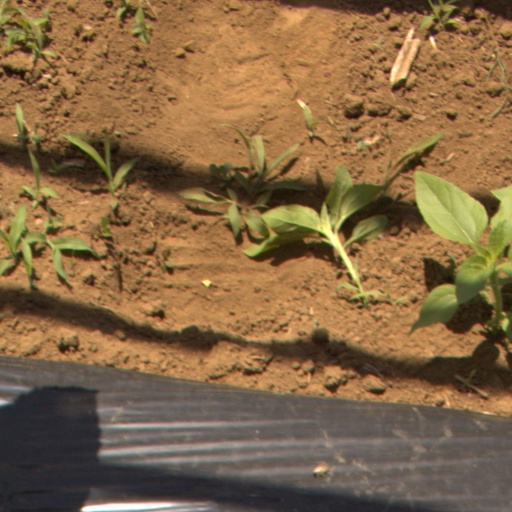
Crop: Jerusalem artichoke